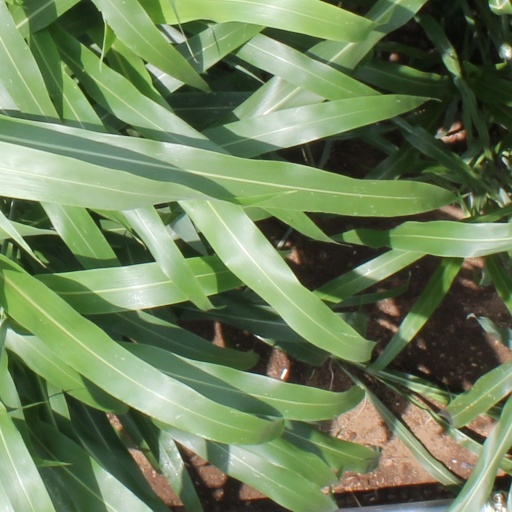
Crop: sorghum